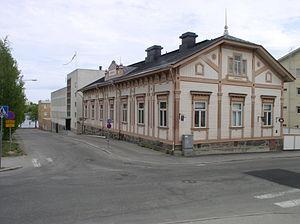
Sääminki est une ancienne municipalité de Savonie du Sud en Finlande.